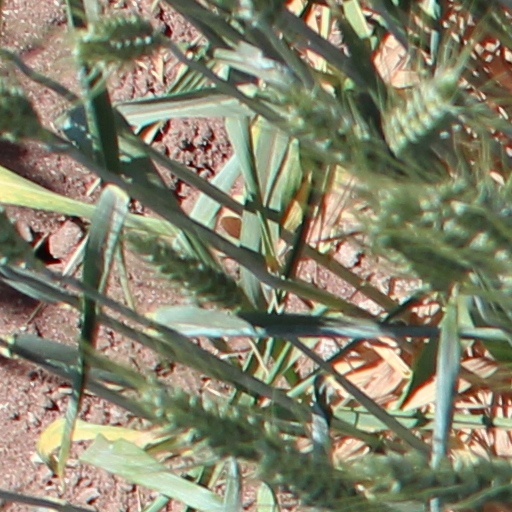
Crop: wheat